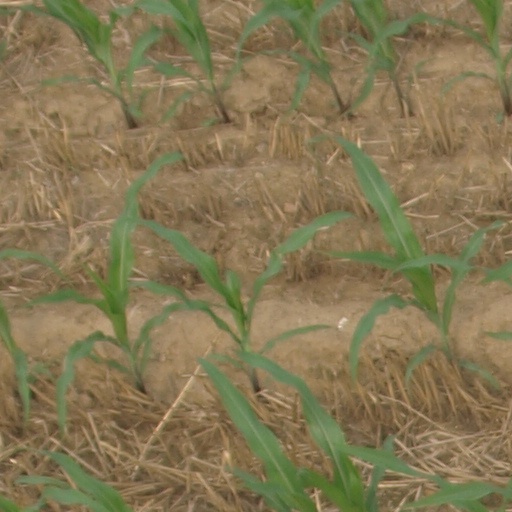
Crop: maize; corn